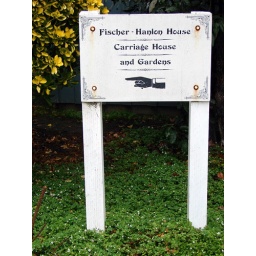
The carriage house is where the bottles in the window are